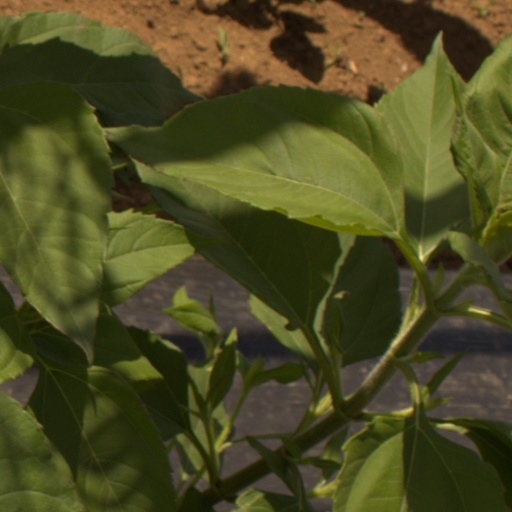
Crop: Jerusalem artichoke